St. Peter's Bridge

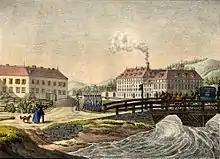
St. Peter's Bridge in the mid-19th century

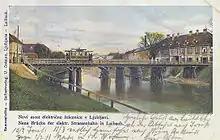
An early-20th century postcard of St. Peter's Bridge with the Ljubljana tram

Originally, a wooden footbridge held over the Ljubljanica on the site. It was property of Bishops of Ljubljana, who used it to access their land on the other bank. According to a legend, unconfirmed by historical sources, Bishop Thomas Chrön (1560–1630) led a procession of the Blessed Sacrament across the footbridge, guarded from the Lutherans by the blacksmiths of Ljubljana. The story tells that the Chrön Cross at nearby Grain Square, now Ambrož Square, was erected in remembrance of their victory.